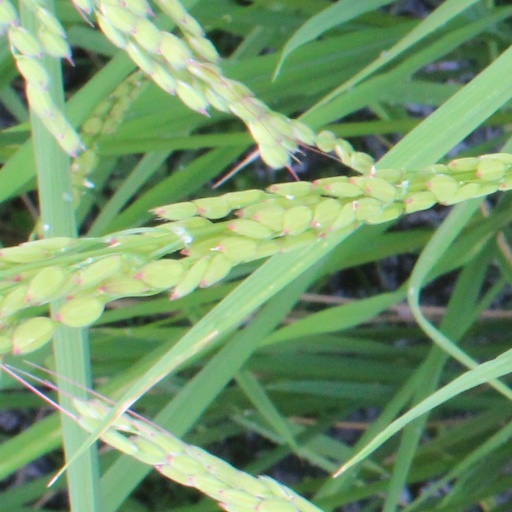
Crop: rice